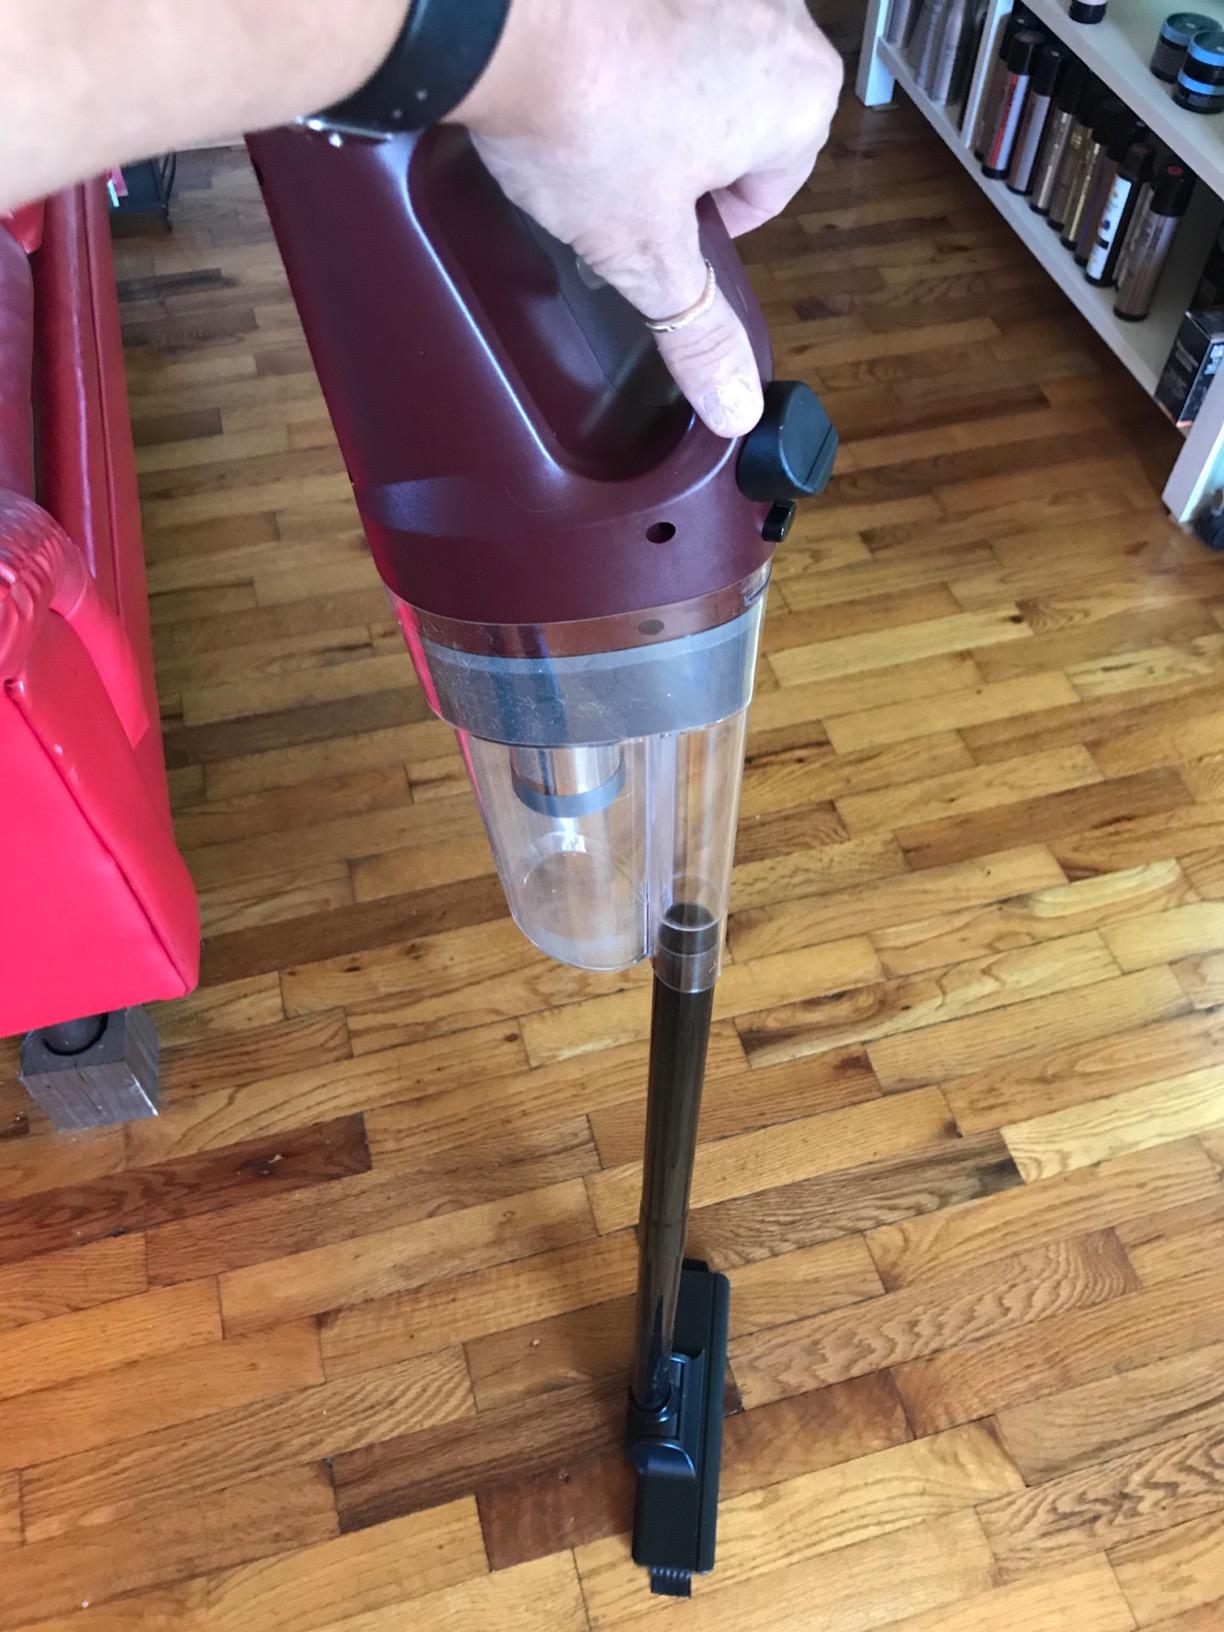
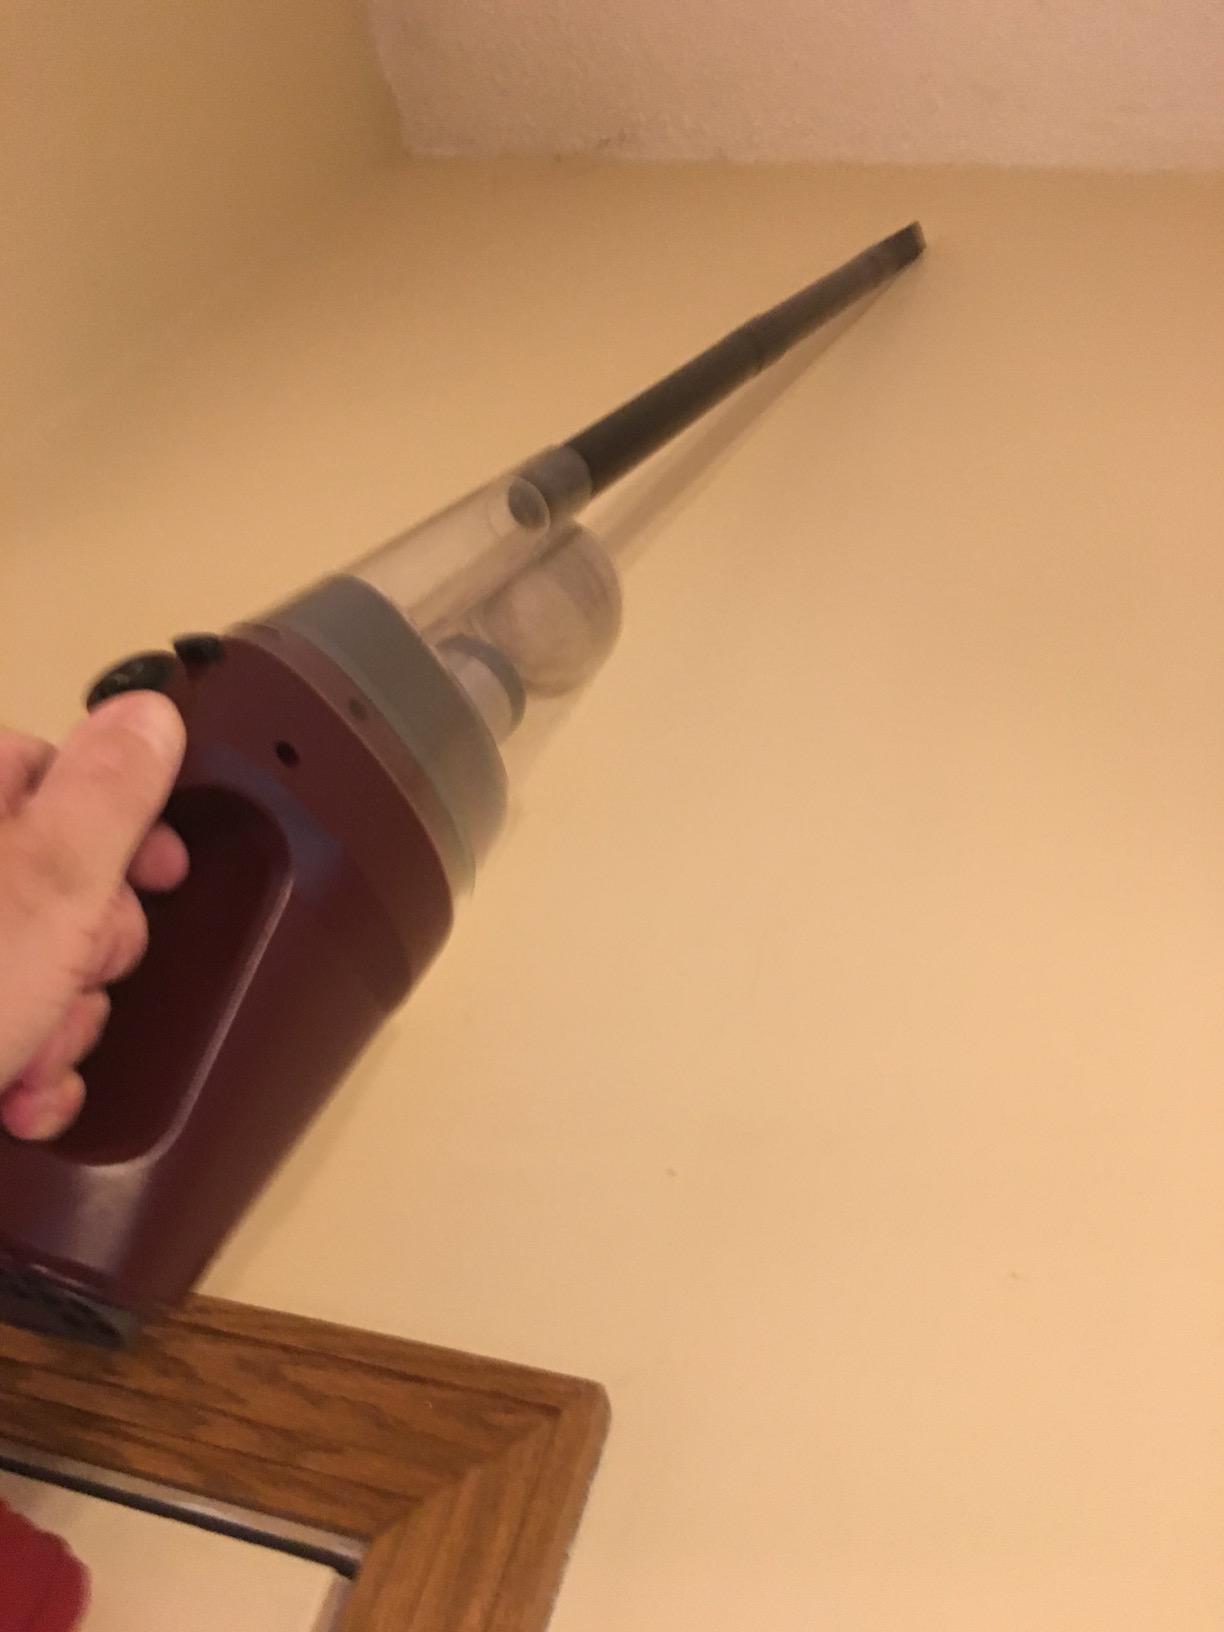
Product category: items_vacuum
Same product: yes